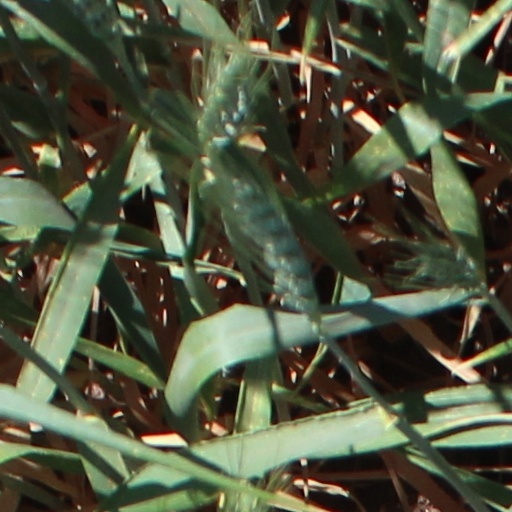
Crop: wheat